Environmental conditions of South Korea

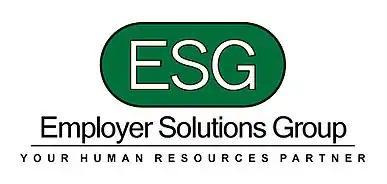

A social enterprise is a company that establishes and operates a business model that can realize social value and generate profits at the same time. There are various social enterprises operating in relation to the dual environment. The waste discharged is reborn and branded. Examples include LAR, high cycle, and beautiful shops.